Keiji Muto

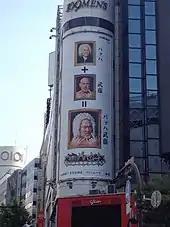
A billboard of Muto as Bahamutō in 2013, ran as an advertising campaign for Shingeki no Bahamut

The Great Muta is Muto's best-known gimmick, which he has wrestled as often throughout his career, switching back and forth between this alter ego and his real name since March 1989. He was originally billed as the son of Japanese wrestler Great Kabuki (unrelated in real life), who used a similar gimmick, but the connection is rarely mentioned nowadays. Like his father, Great Muta is a mysterious, manifestly supernatural character who distinguishes himself through his macabre looks and magical skills. His appearance is highlighted by his lavish, exotical entrance costumes, which are taken off to reveal a horrifically painted face, later replaced by an organic-looking mask after Muto shaved his head. Muta uses Muto's moveset with little variation (his version of the "Shining Wizard" is named "Senkou Youjutsu" ("Flash Magic") instead), though Muta tends to be much more aggressive and utilizes more weapons. Muta can also spit green or red mist and plays mind games to distract his opponents. The Great Muta is the gimmick most fans in the United States know Muto for, as he wrestled as The Great Muta throughout the late 1980s and early 1990s for the NWA, and in his later stints in World Championship Wrestling.